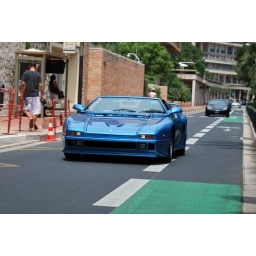
Monaco - 3/7/10. Very rare car spotted in Monaco but on French plates. Followed by a Matte black GT3.